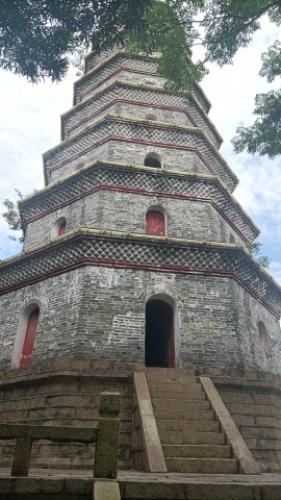
地标名称：春州文塔
所在城市：阳江市·阳春市